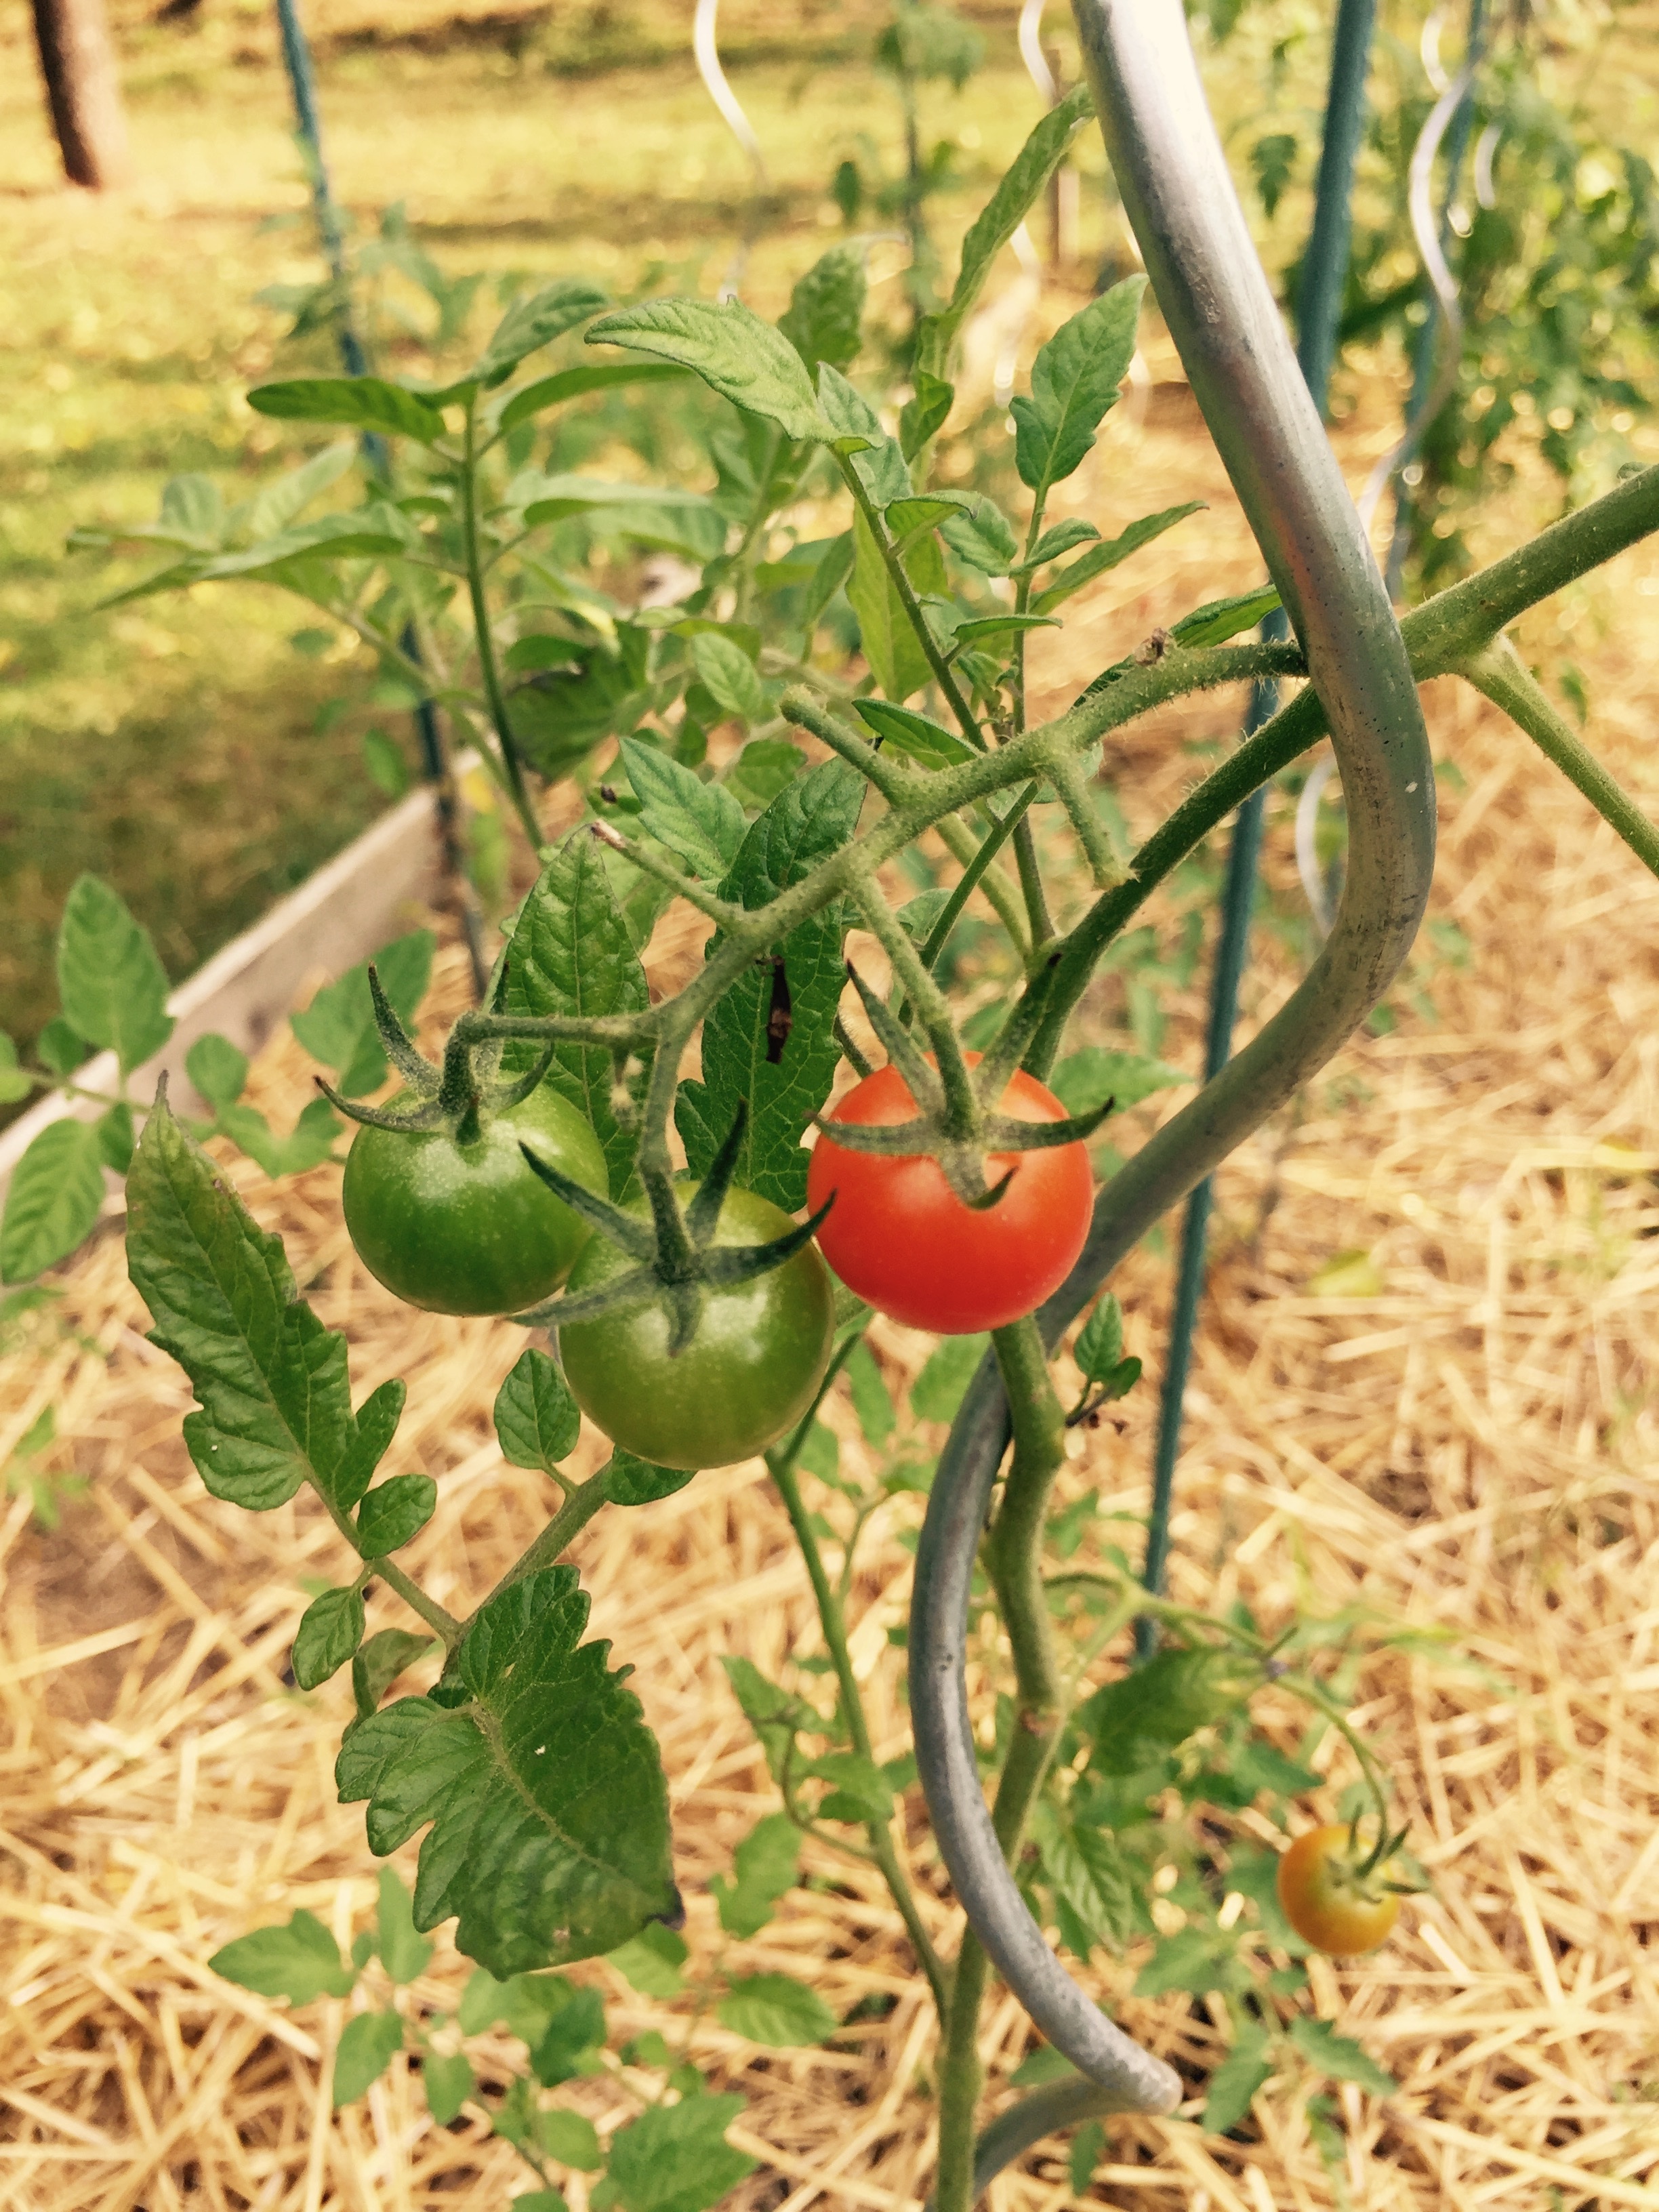
plant, flower, food, produce, vegetable, botany, agriculture, garden, flora, tomato, straw, tomatoes, guardian, vegetable garden, flowering plant, land plant